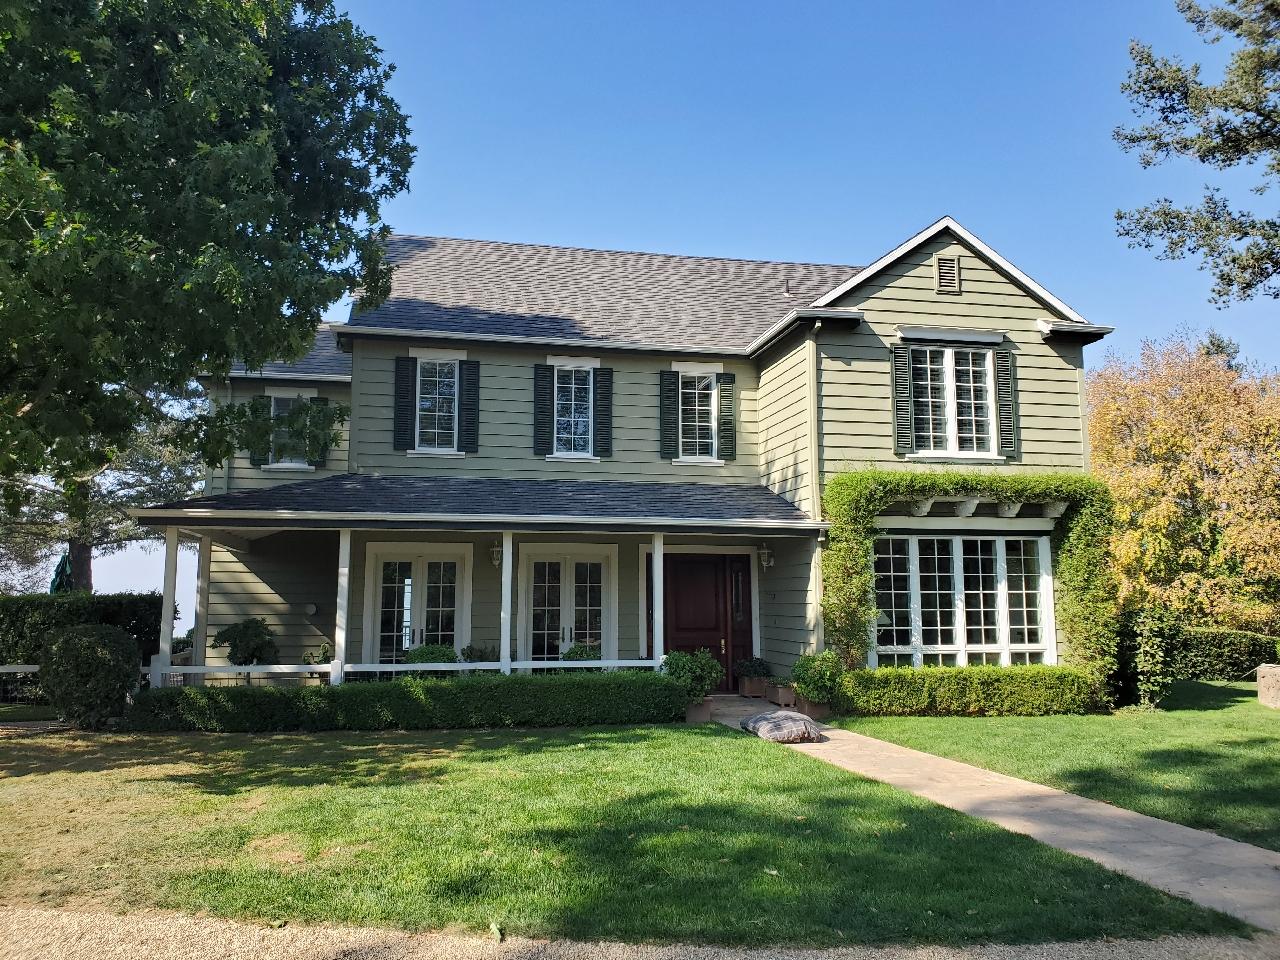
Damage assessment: no_damage